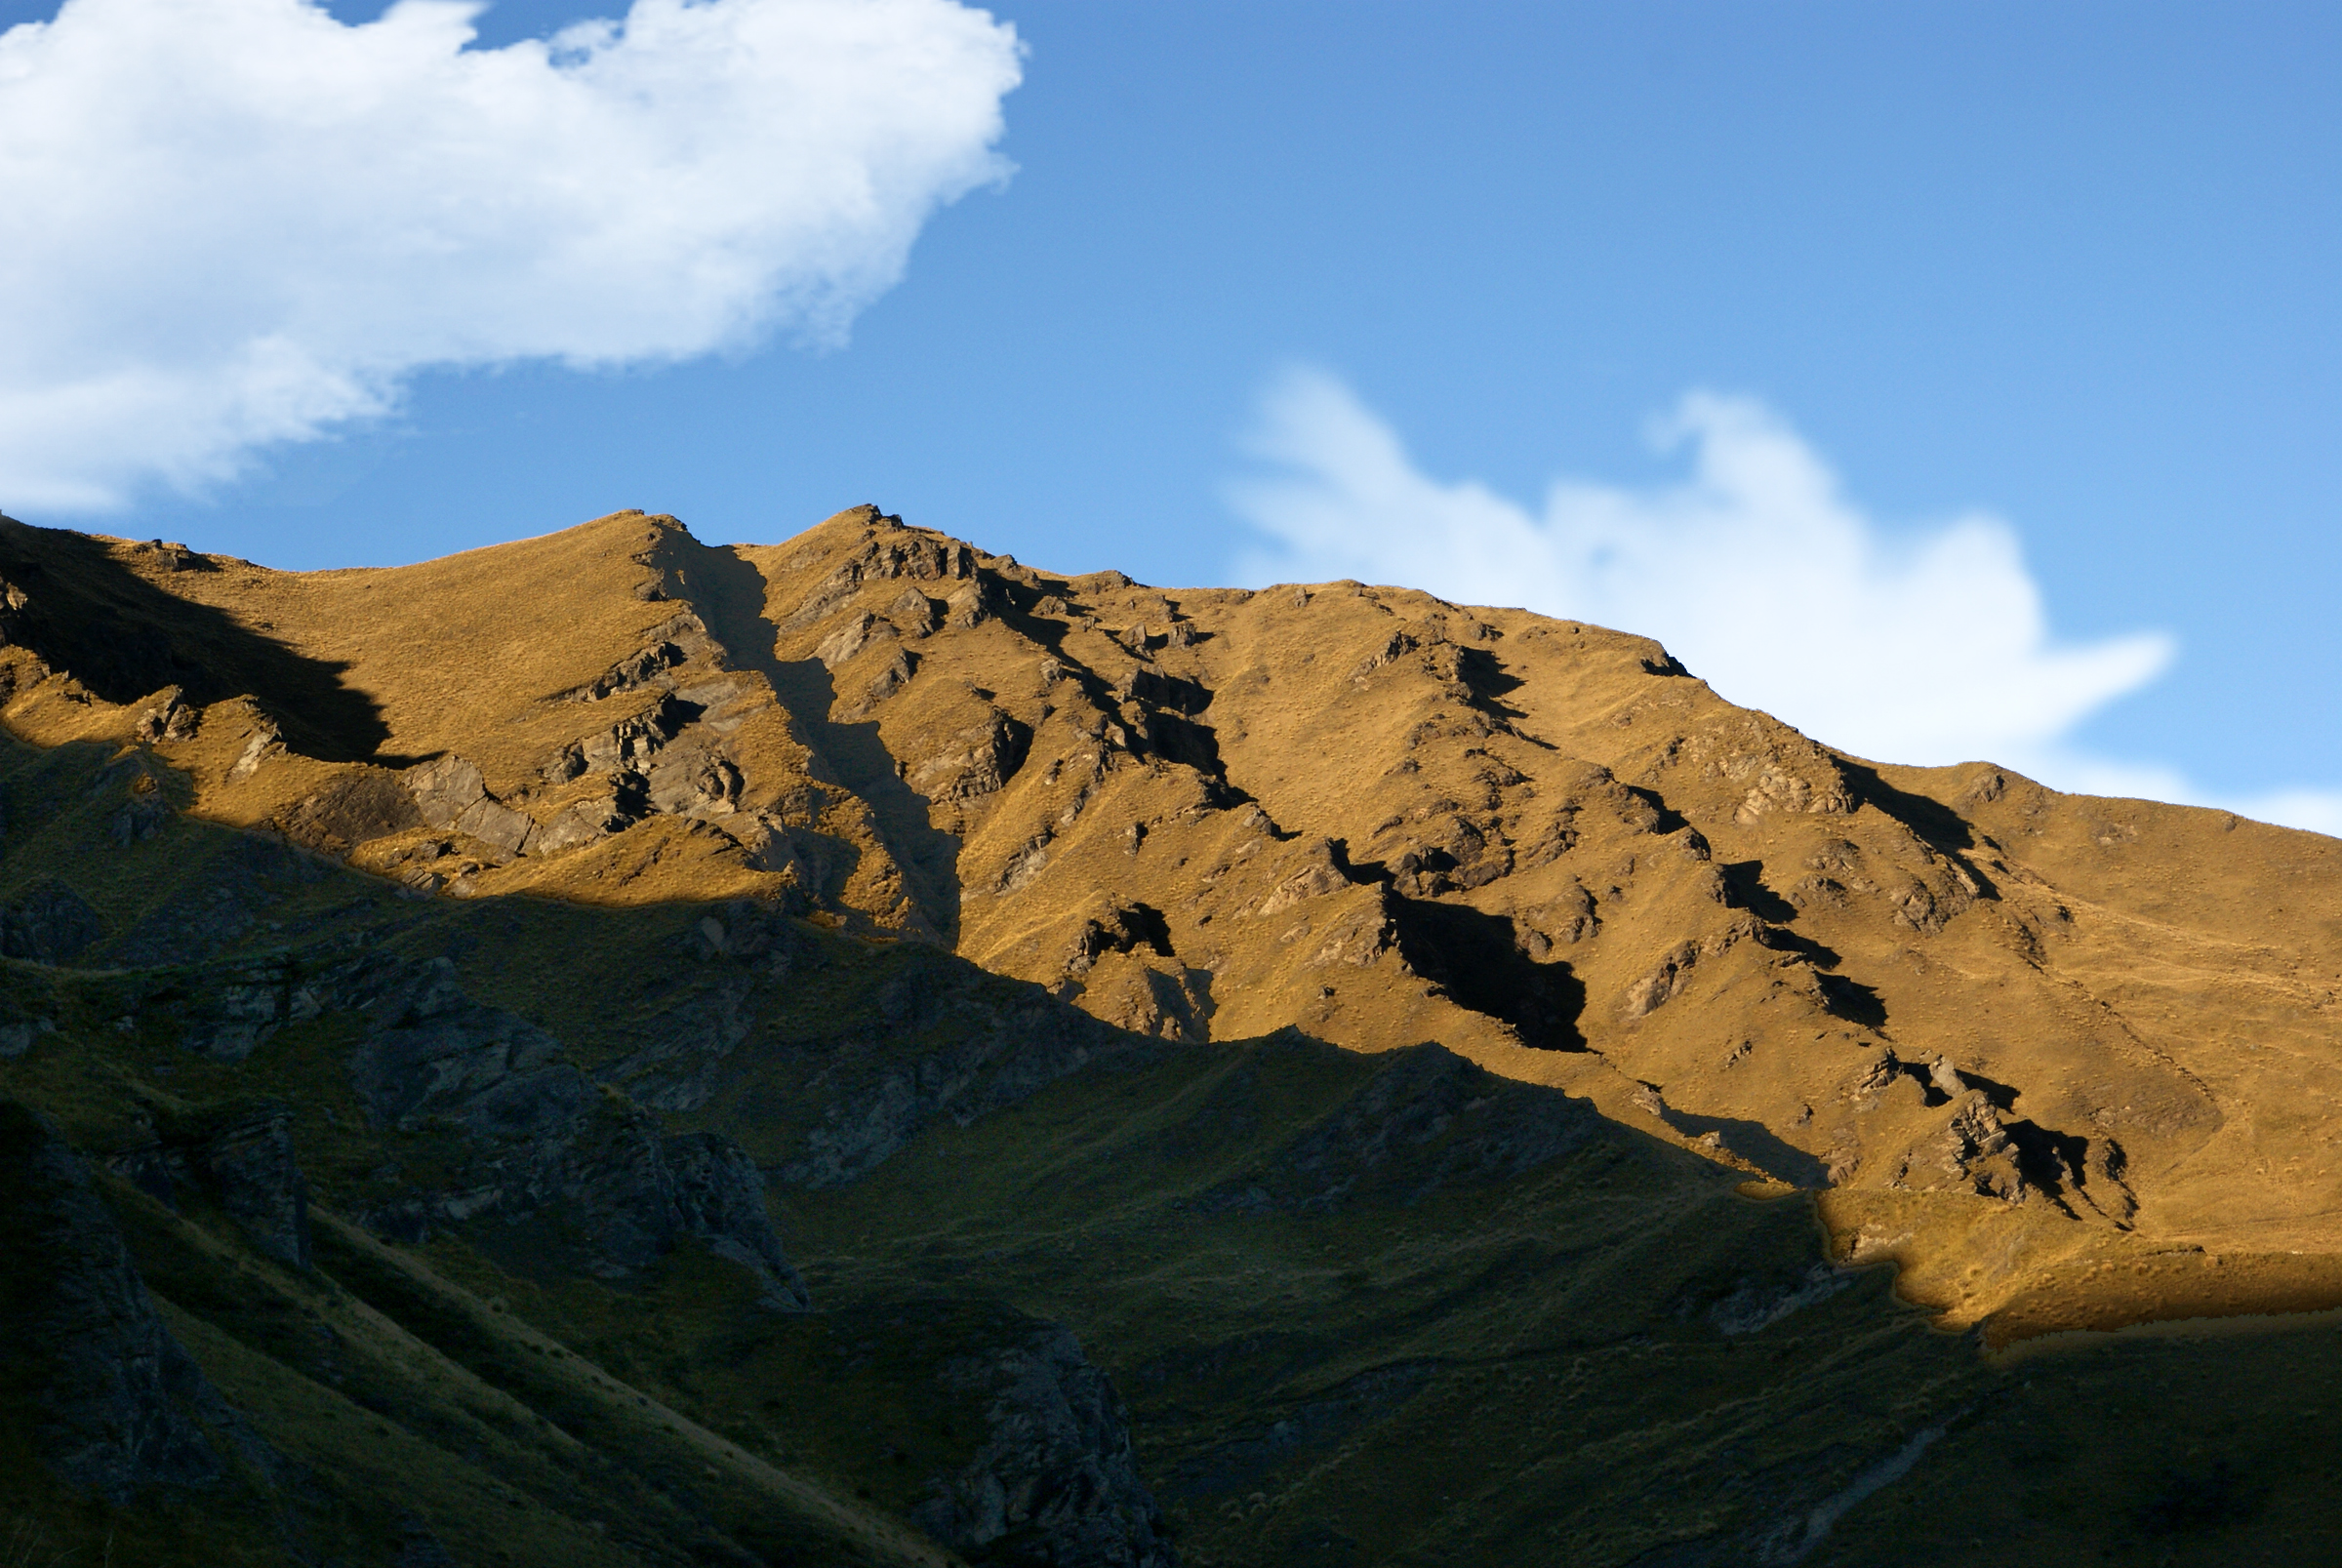
landscape, nature, rock, wilderness, mountain, cloud, sky, hill, valley, mountain range, cliff, terrain, ridge, summit, publicdomain, geology, alps, badlands, plateau, fell, otago, skipperscanyon, shotoverriver, queenstownsightseeing, skippersheritagetour, grandpacifictours, goldminingvillage, unforgettableskippers, goldmininghistory, landform, mountain pass, natural environment, geographical feature, mountainous landforms